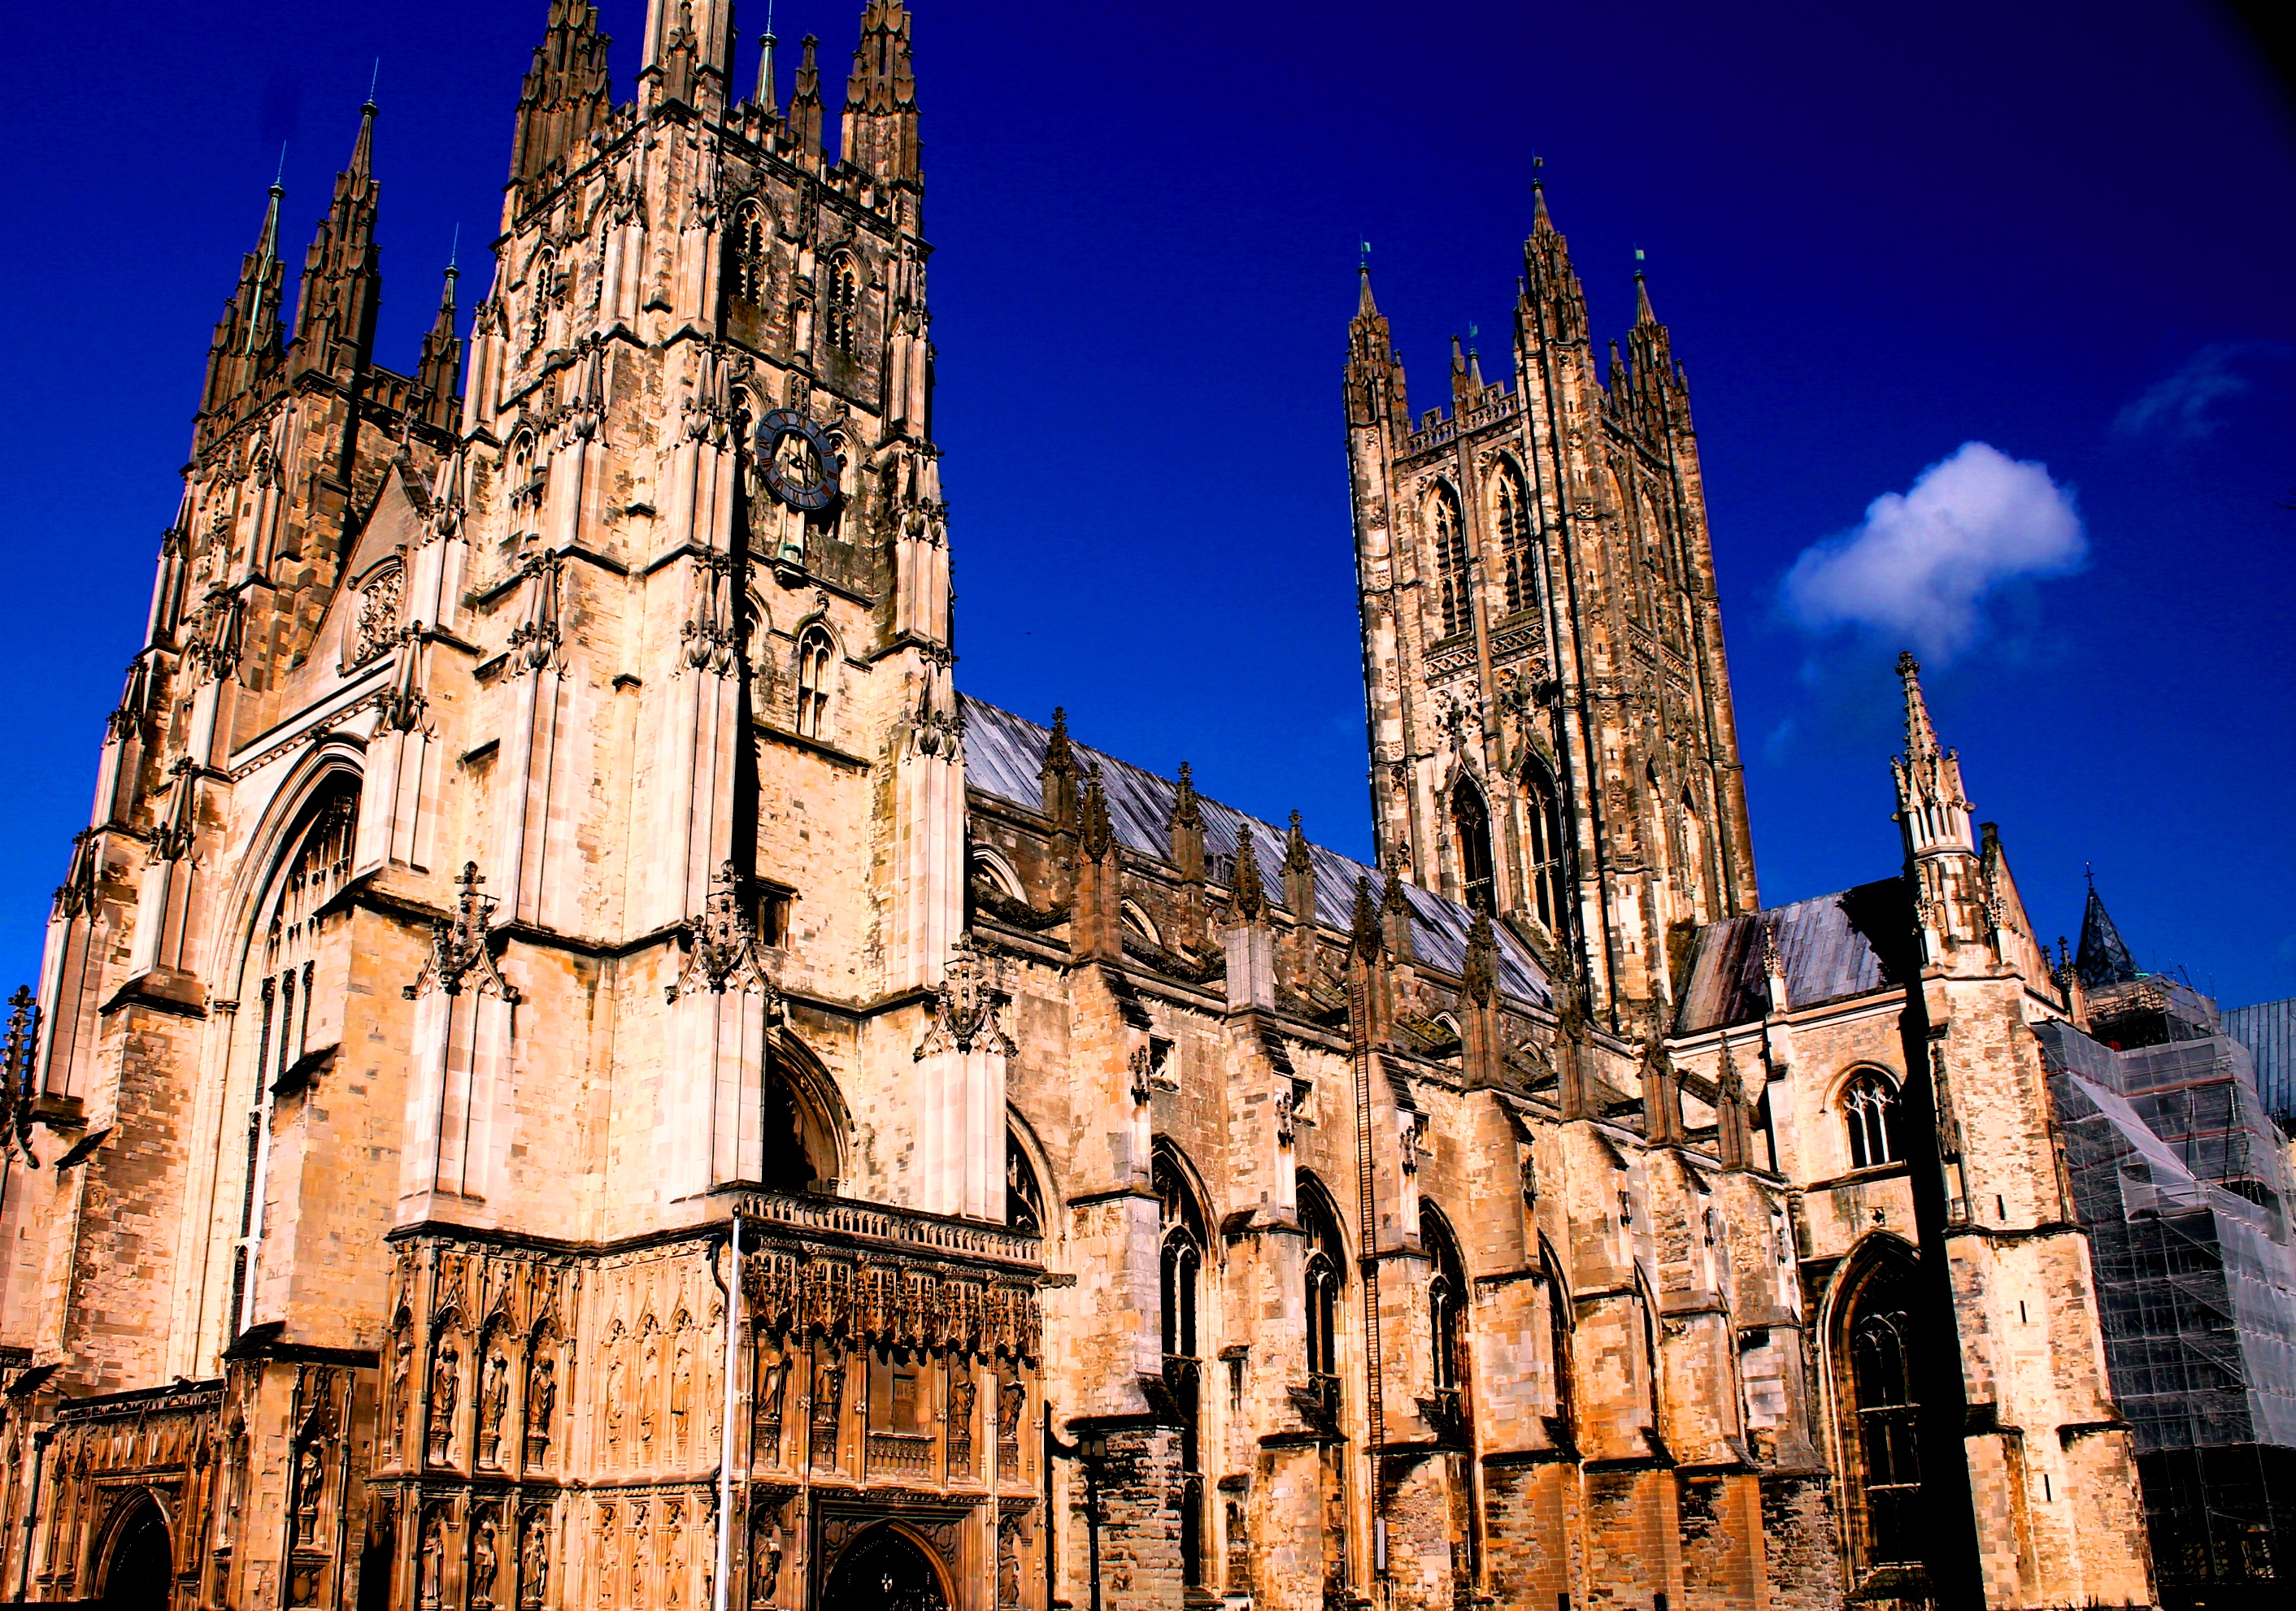
architecture, building, clear, tower, landmark, facade, contrast, church, cathedral, place of worship, flickr, colour, thomas, spire, facebook, history, day, canterbury, twitter, dailyshoot, middle ages, 365, anawesomeshot, kent, tumblr, pinterest, leshaines, gothic architecture, becket, archbishop, thomasbecket, unesco world heritage site, historic site